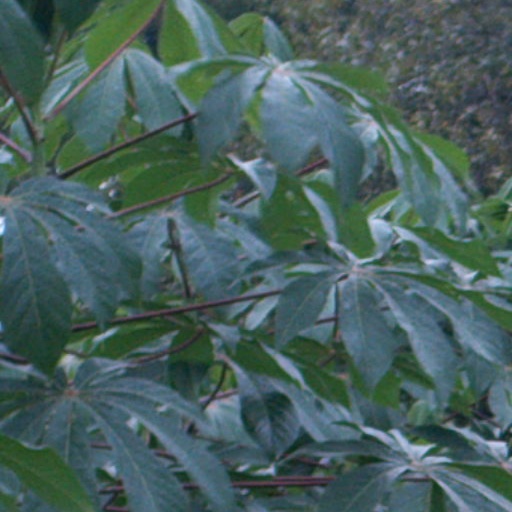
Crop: cassava